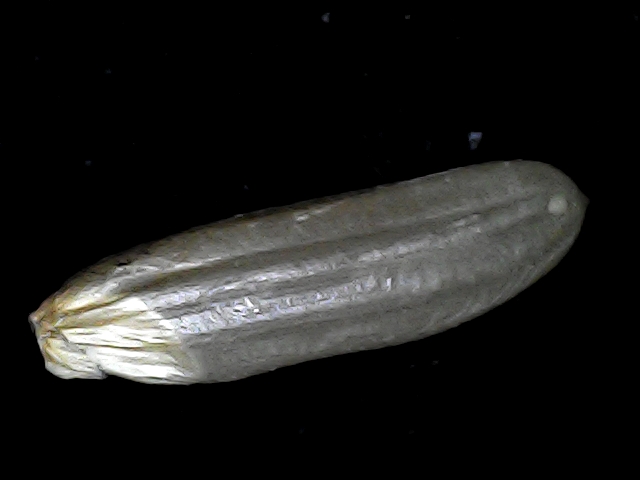
Rice variety: BD70